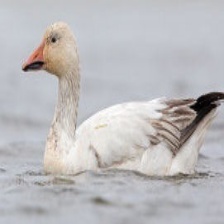
Species: SNOW GOOSE
Scientific name: ANSER CAERULESCENS
ImageNet parent category: goose